Global Wars (2014)

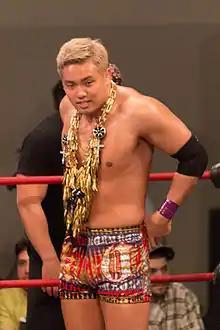
Kazuchika Okada

The NJPW side of card was completed on April 23 with the addition of two tag team matches featuring some of the promotion's biggest stars. In the first Hiroshi Tanahashi and Jyushin Thunder Liger face Chaos' Jado and Shinsuke Nakamura. For the past months, Tanahashi and Nakamura had feuding for the IWGP Intercontinental Championship, main eventing three of NJPW's first four big shows of the year. At Wrestle Kingdom 8 in Tokyo Dome, Tanahashi captured the title from Nakamura and successfully defended it against him in a rematch at The New Beginning in Hiroshima, before losing it back to him at Invasion Attack 2014. The other tag team match featured Bullet Club's A.J. Styles and Karl Anderson taking on Chaos' Gedo and Kazuchika Okada. After signing with NJPW, Styles made his debut as the newest member of Bullet Club at Invasion Attack 2014 on April 6, attacking Okada and setting himself up as the next challenger for his IWGP Heavyweight Championship. Styles, adopting the villainous persona associated with the Bullet Club stable, referred to Okada as a "young boy" (rookie), remembering a time, when the two worked together for the Total Nonstop Action Wrestling (TNA) promotion. On May 3 at Wrestling Dontaku 2014, Styles defeated Okada to become the new IWGP Heavyweight Champion. At Global Wars Styles was set to team with Bullet Club founding member and then-leader Karl Anderson, who was also one half of the reigning IWGP Tag Team Champions, while Okada was set to team with Gedo who, while also an active wrestler, had been positioned as his manager and mouthpiece since his return from TNA in January 2012.